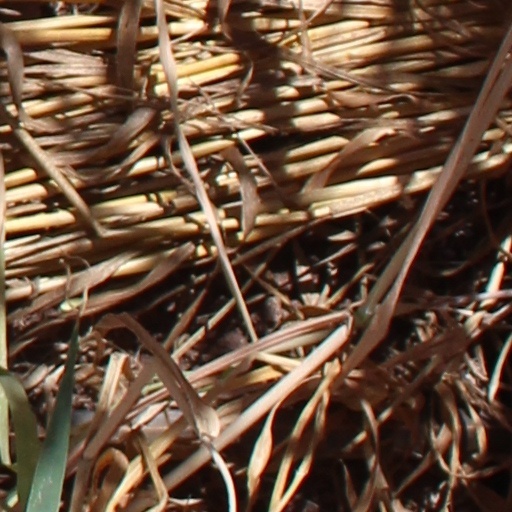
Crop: wheat